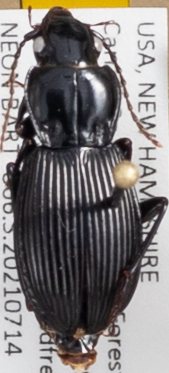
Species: Pterostichus coracinus
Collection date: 2021-07-14
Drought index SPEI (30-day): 0.47
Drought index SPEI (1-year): -1.13
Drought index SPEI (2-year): -0.8